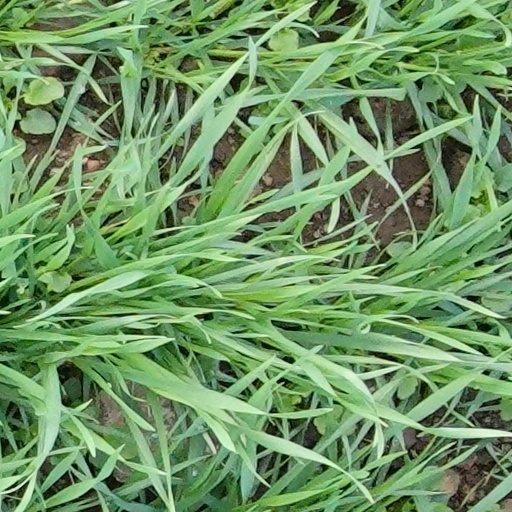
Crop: wheat